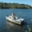
Label: ship